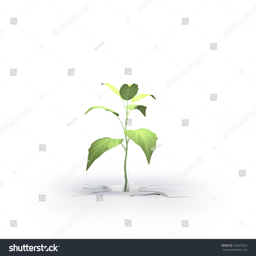
small plant growing from a crack in the ground isolated on white